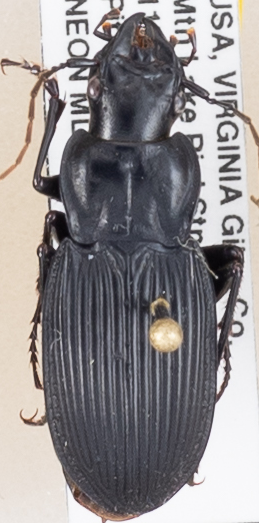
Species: Dicaelus teter
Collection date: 2019-07-16
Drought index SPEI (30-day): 0.274
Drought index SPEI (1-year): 2.09
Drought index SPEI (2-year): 2.09